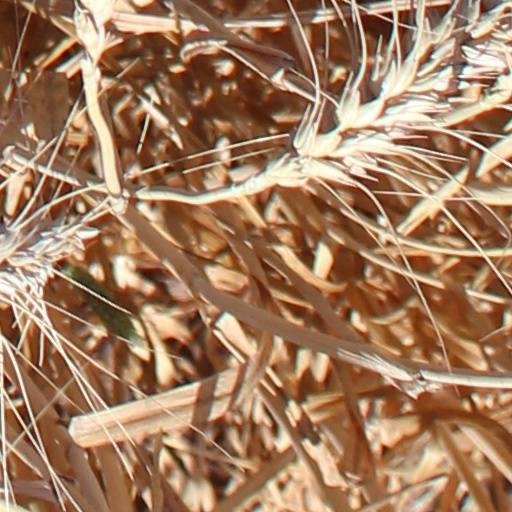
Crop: wheat